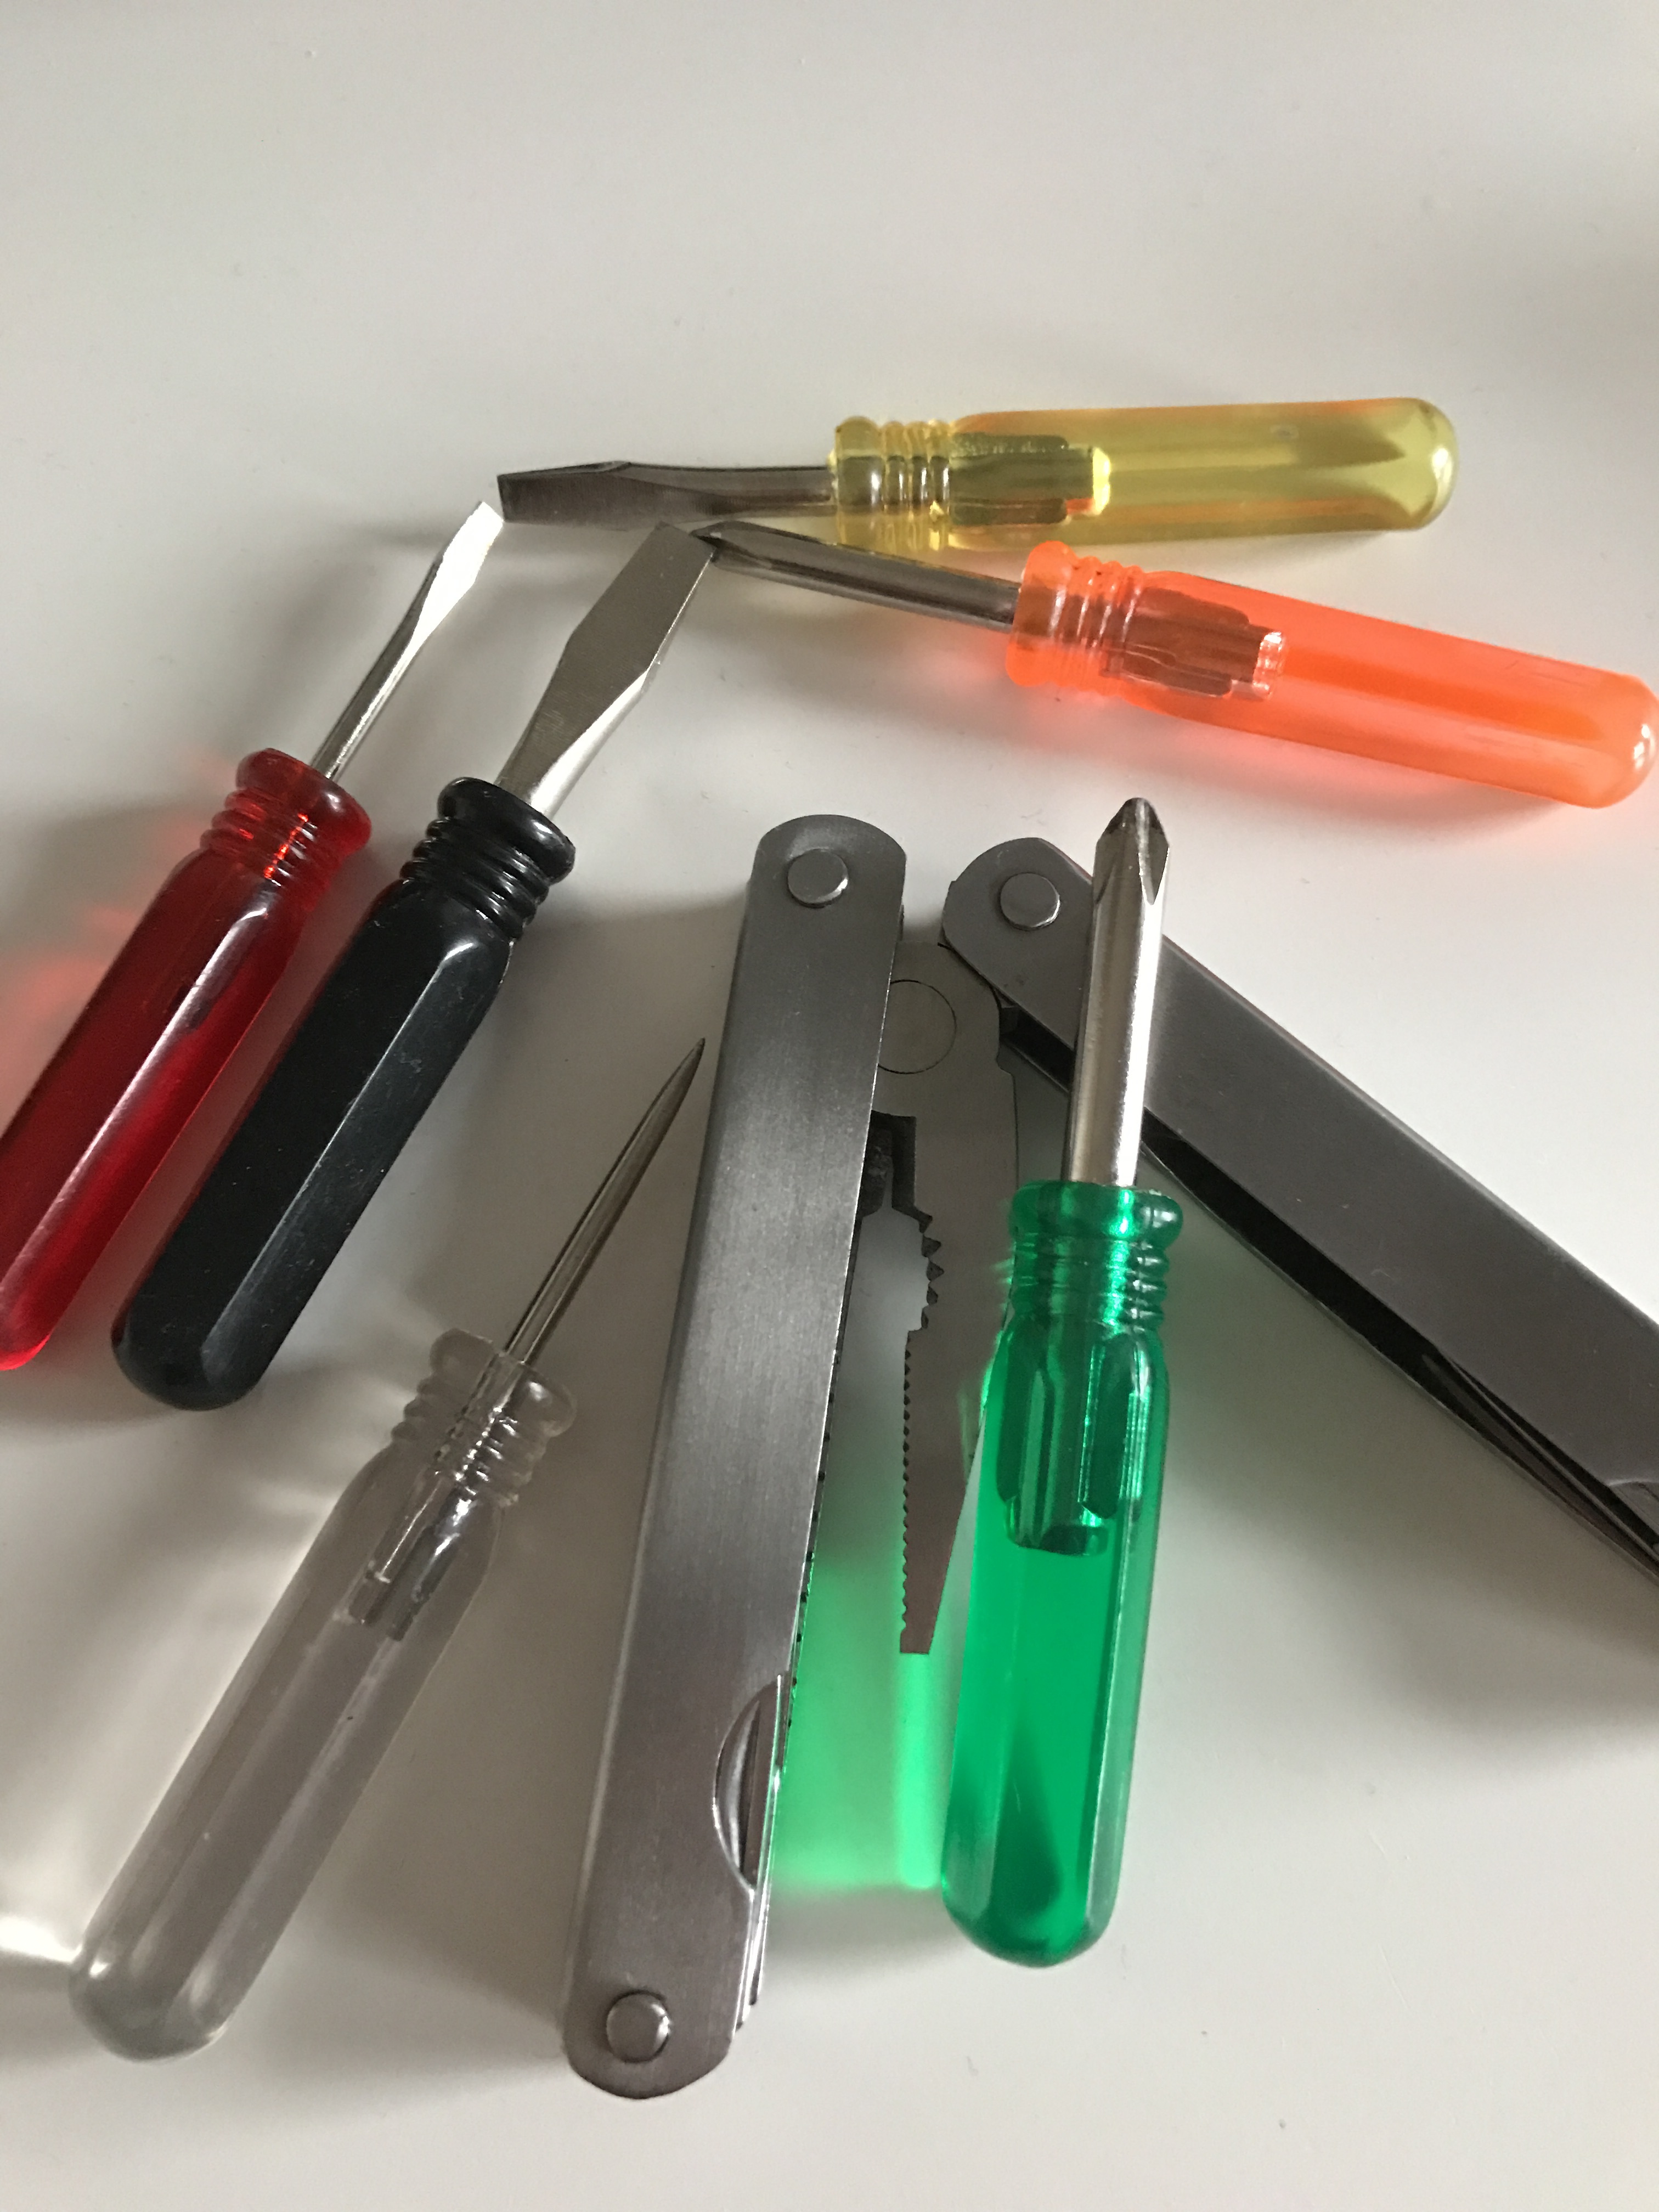
pen, tool, product, tools, hardware, screwdriver, office supplies, product design, phillips screwdriver